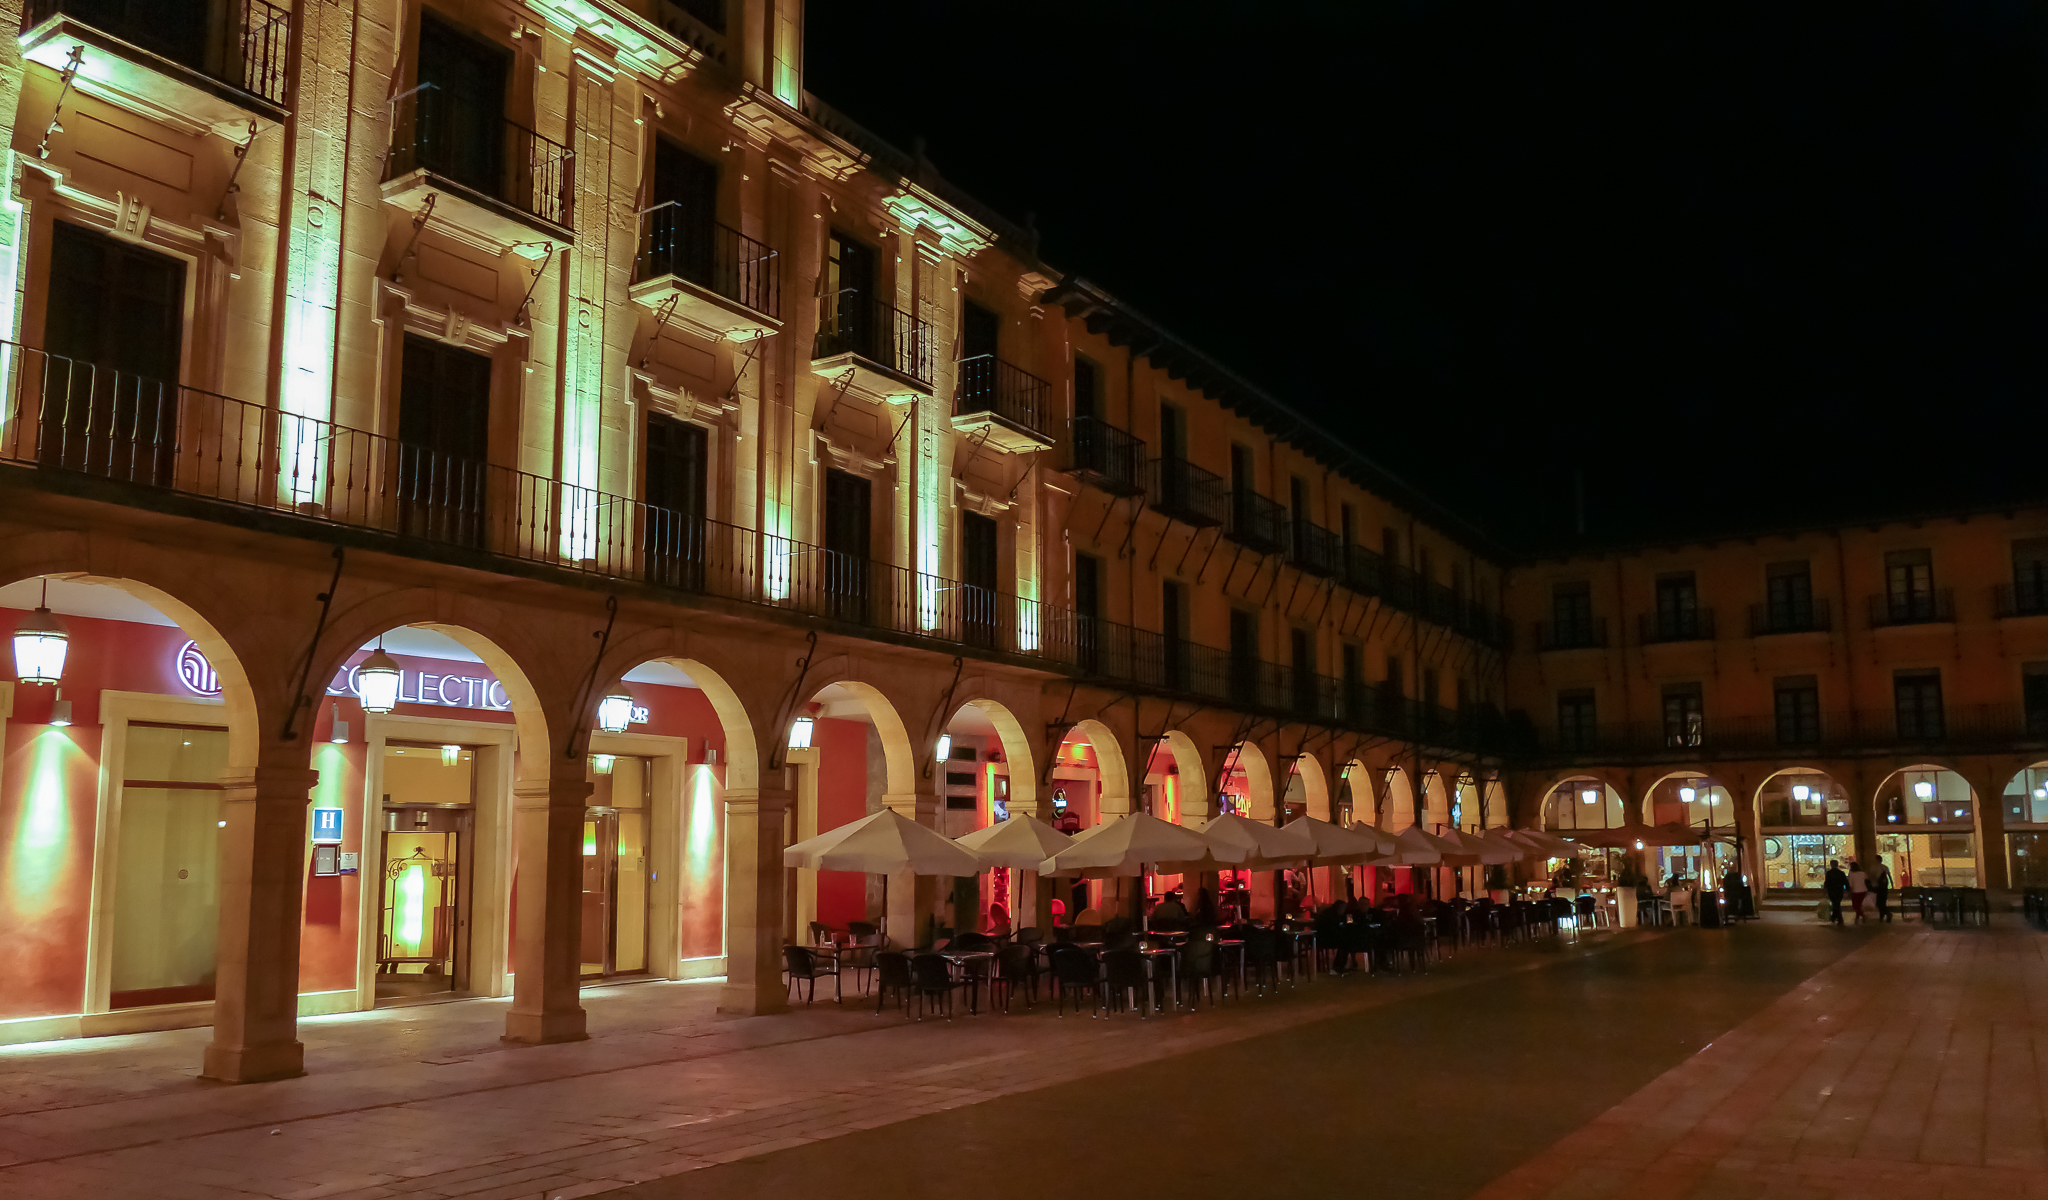
landscape, road, street, night, city, cityscape, downtown, evening, plaza, spain, leon, paisajes, castillayleon, lumixfz1000, fz1000, espana, metropolis, ggl1, xovesphoto, nocturnas, panasoniclumixfz1000, urban area, human settlement, metropolitan area